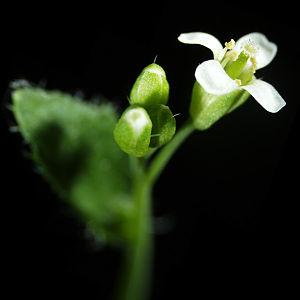
Les gènes homéotiques des plantes à fleurs participent, comme les gènes de développement HOX chez les animaux, à l'organisation des plantes à fleurs. Ils sont conservés chez les différentes espèces et permettent une meilleure compréhension de l'évolution florale.